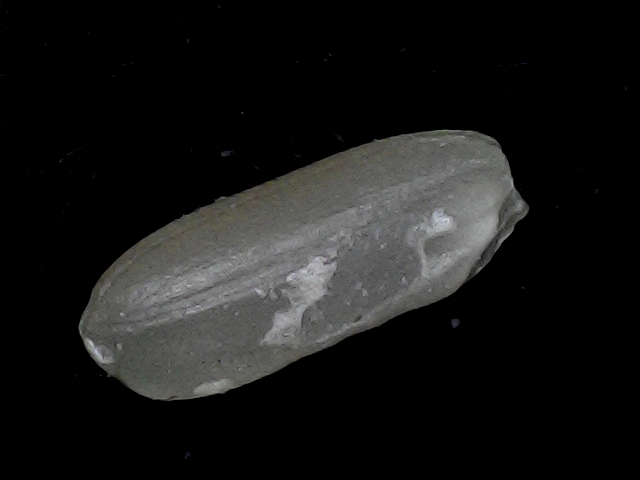
Rice variety: BD95